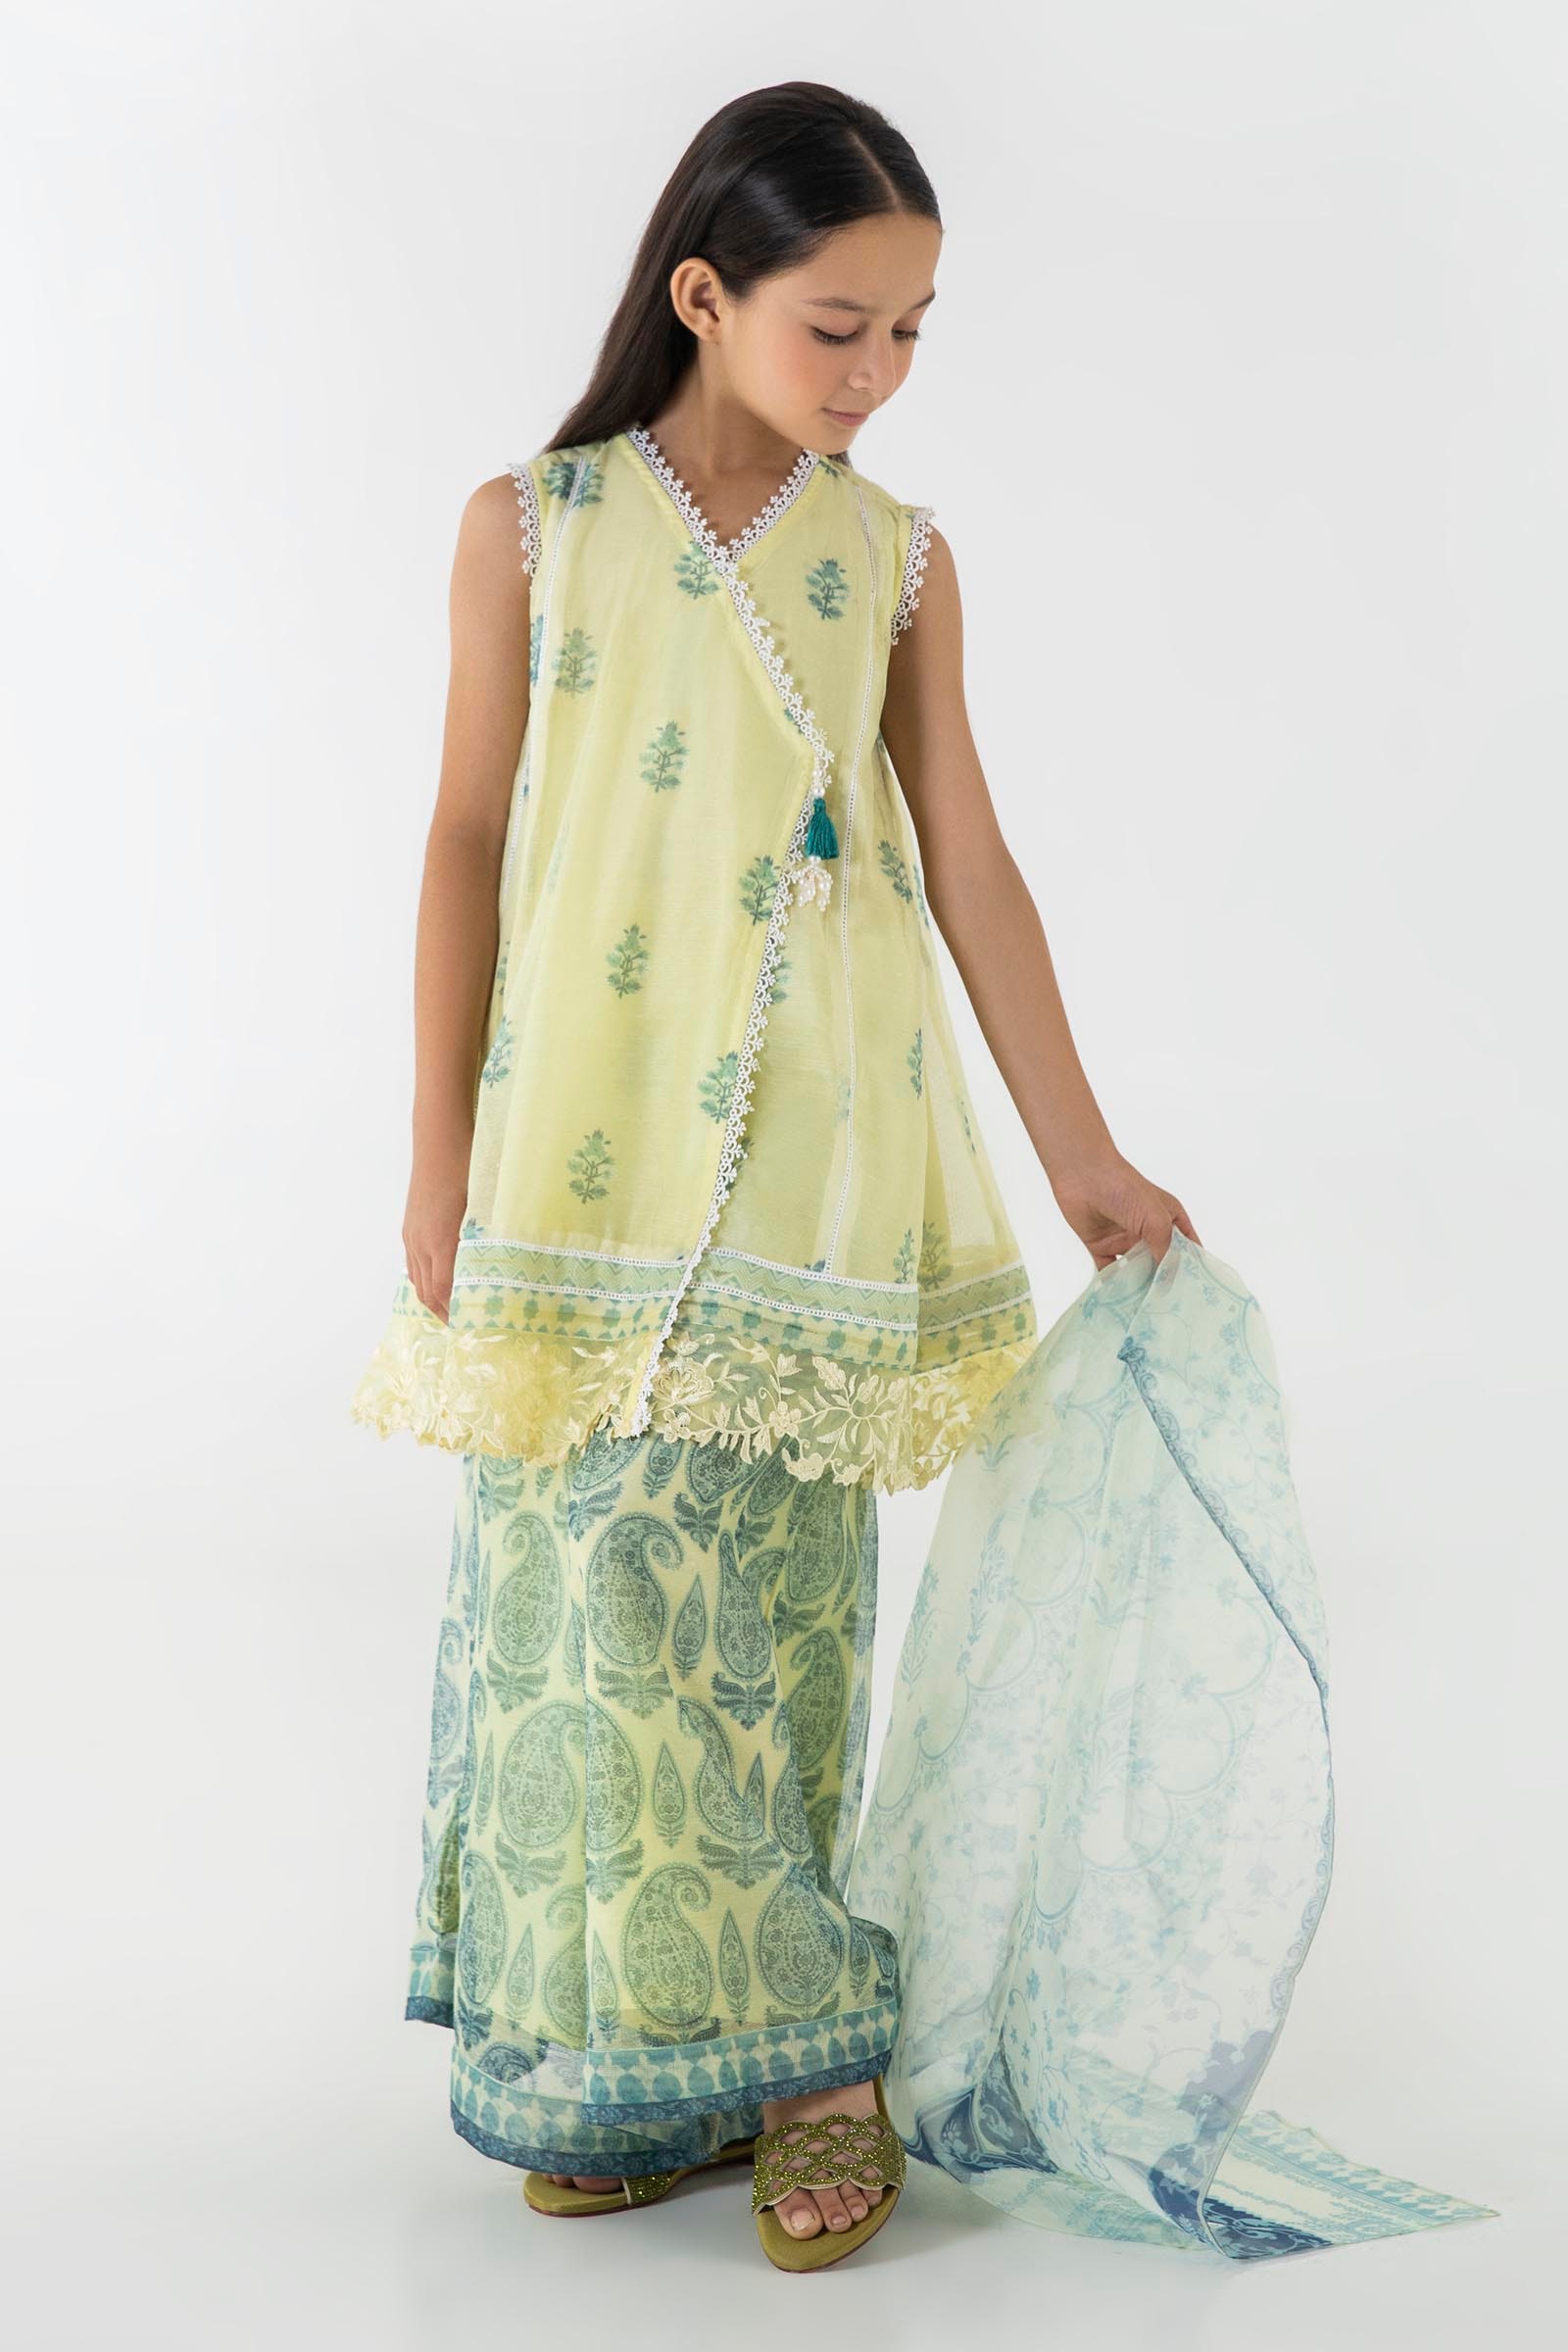
yellow multi embroidered chiffon tunic